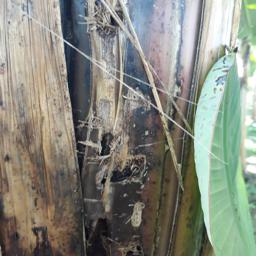
Label: PSEUDOSTEM WEEVIL